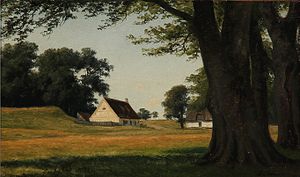
Axel Schovelin
Axel Schovelin, Sommerdag ved Eremitagesletten
Axel Thorsen Schovelin var en dansk landskabsmaler, bror til officeren og politikeren Julius Schovelin og far til nationaløkonomen og politikeren Julius Schovelin.